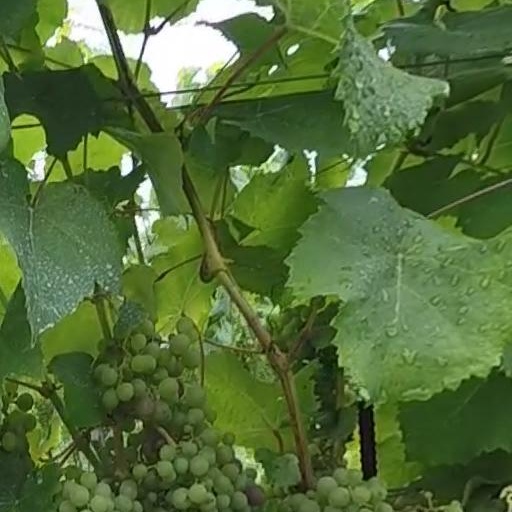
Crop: grape